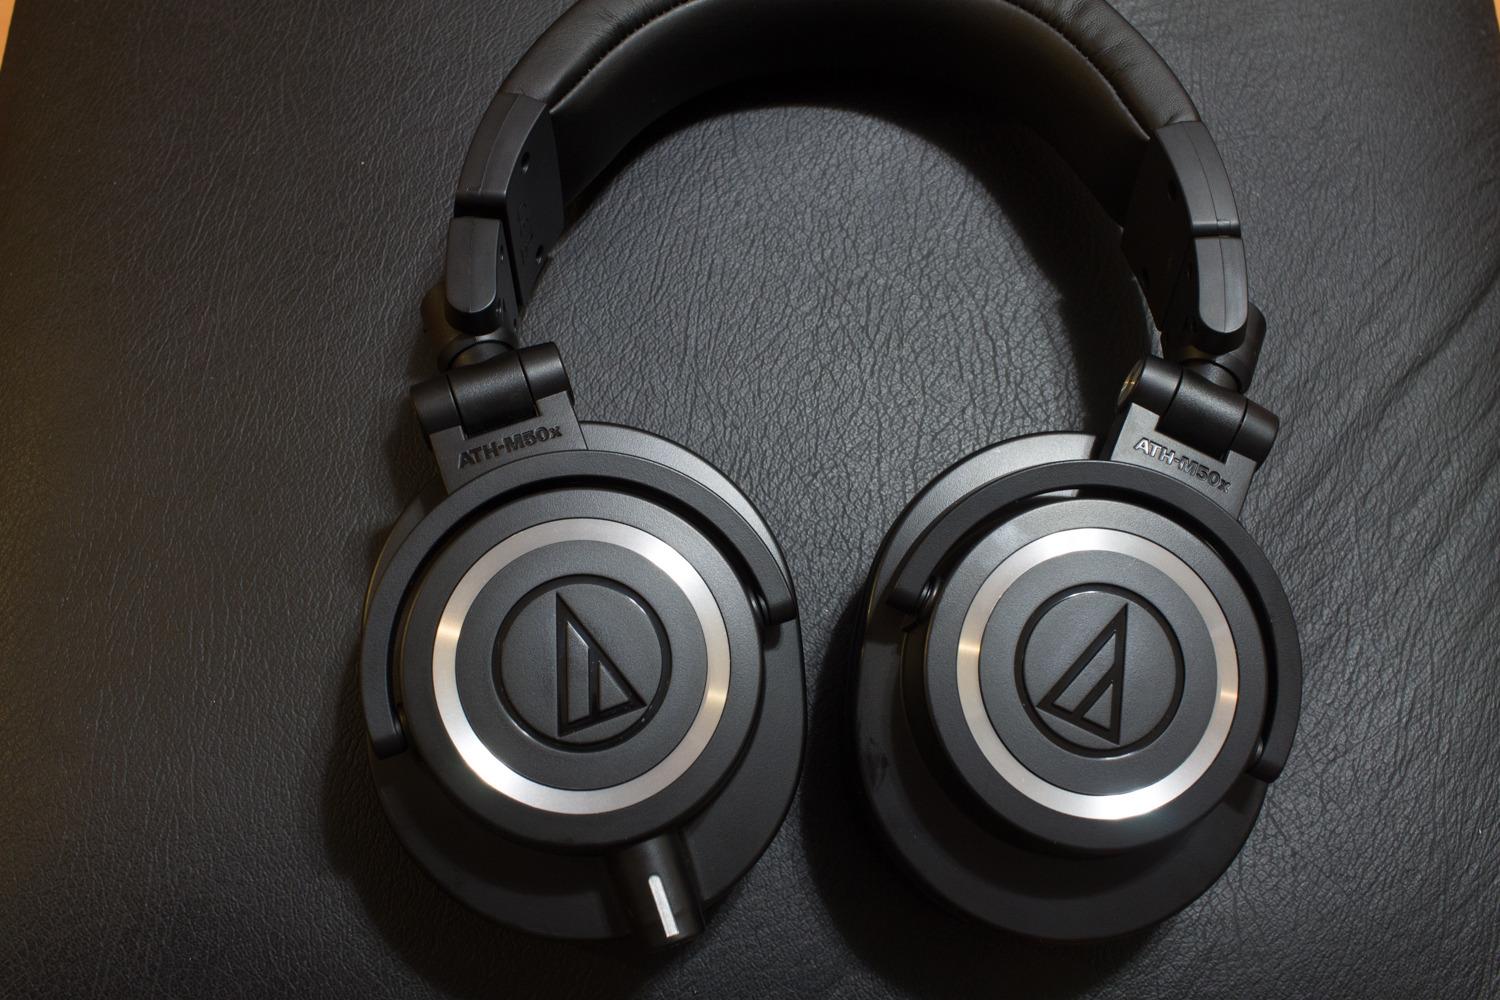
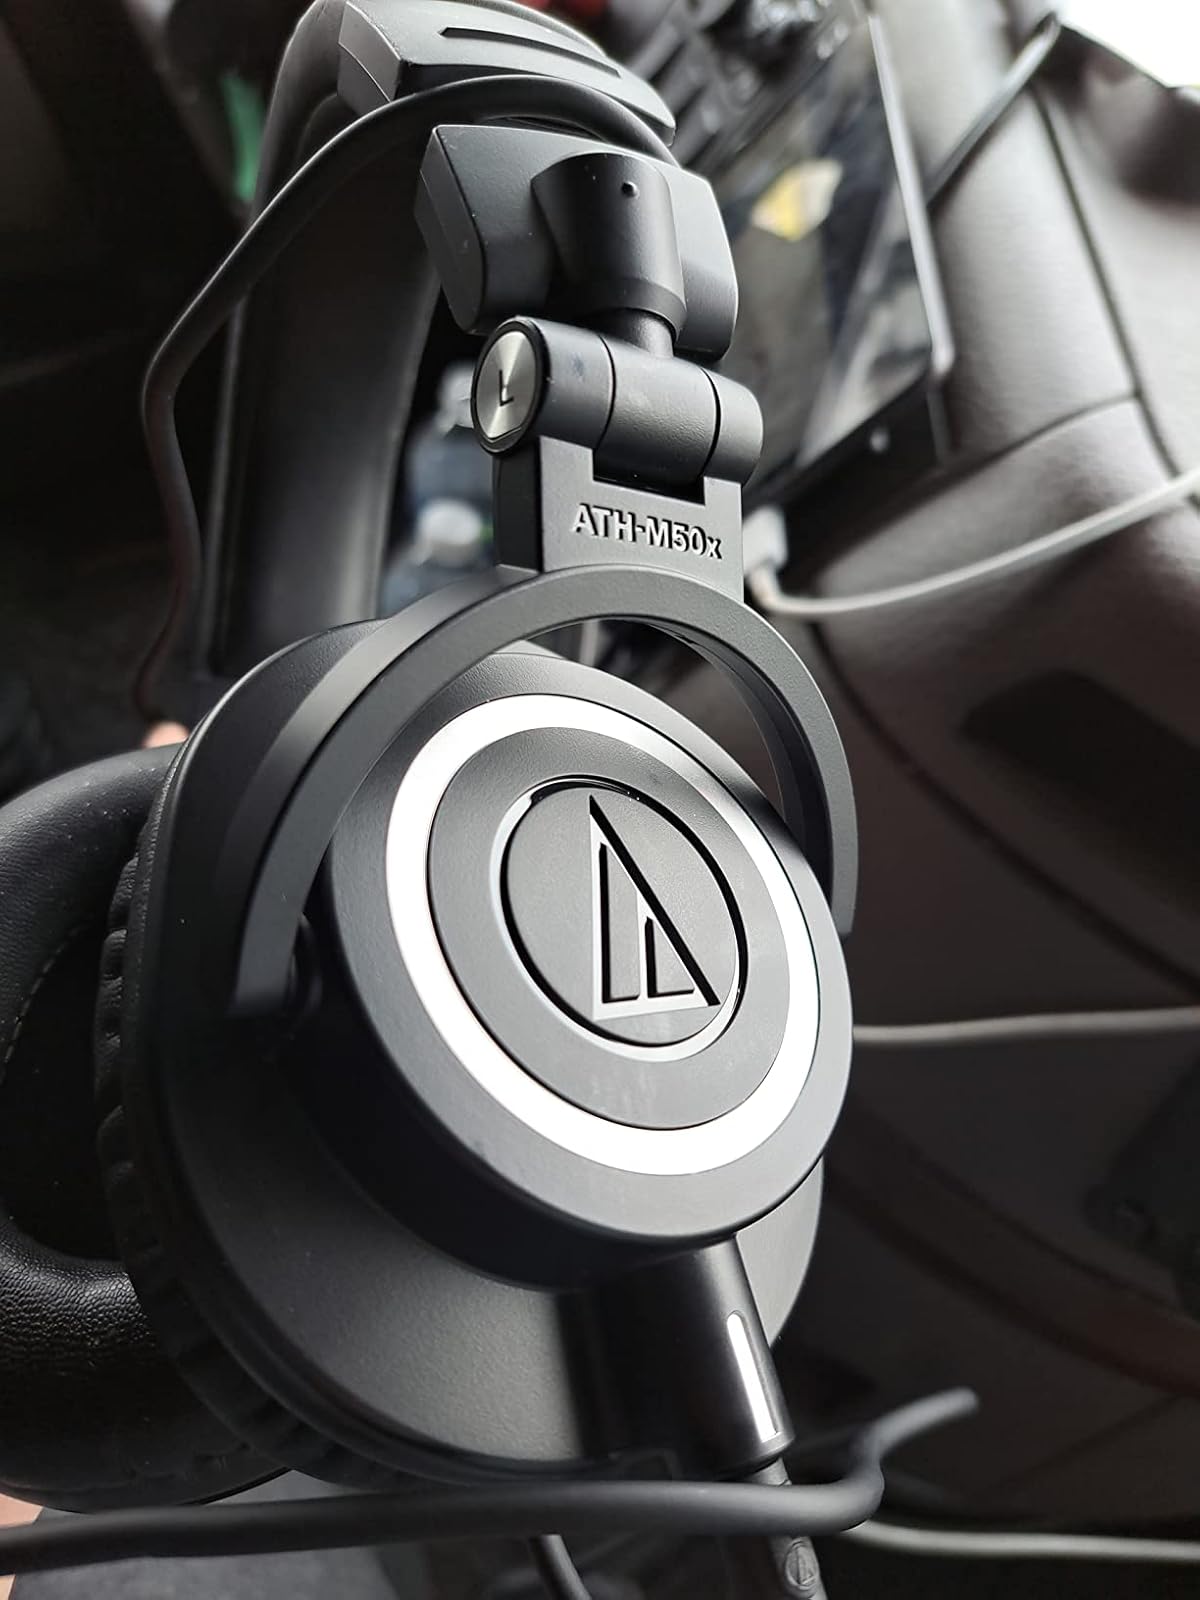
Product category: headphones
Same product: yes